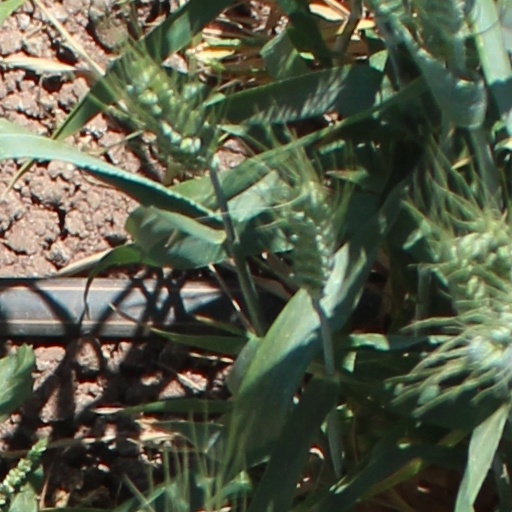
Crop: wheat